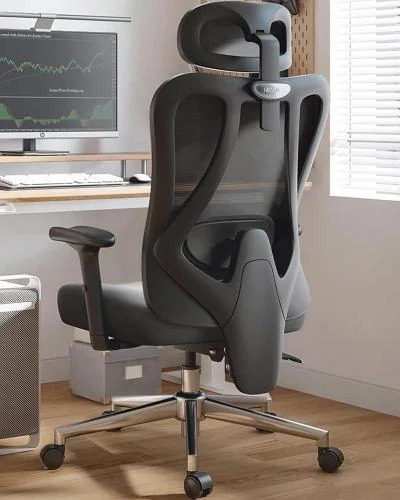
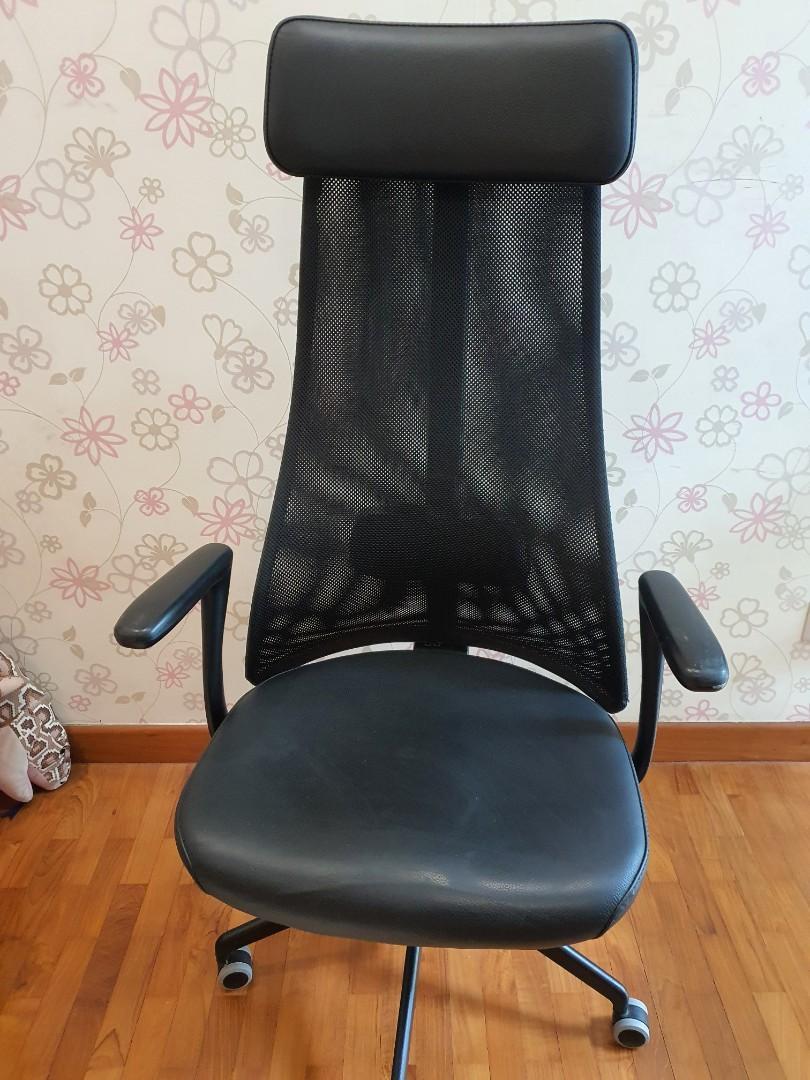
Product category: items_chair
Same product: no